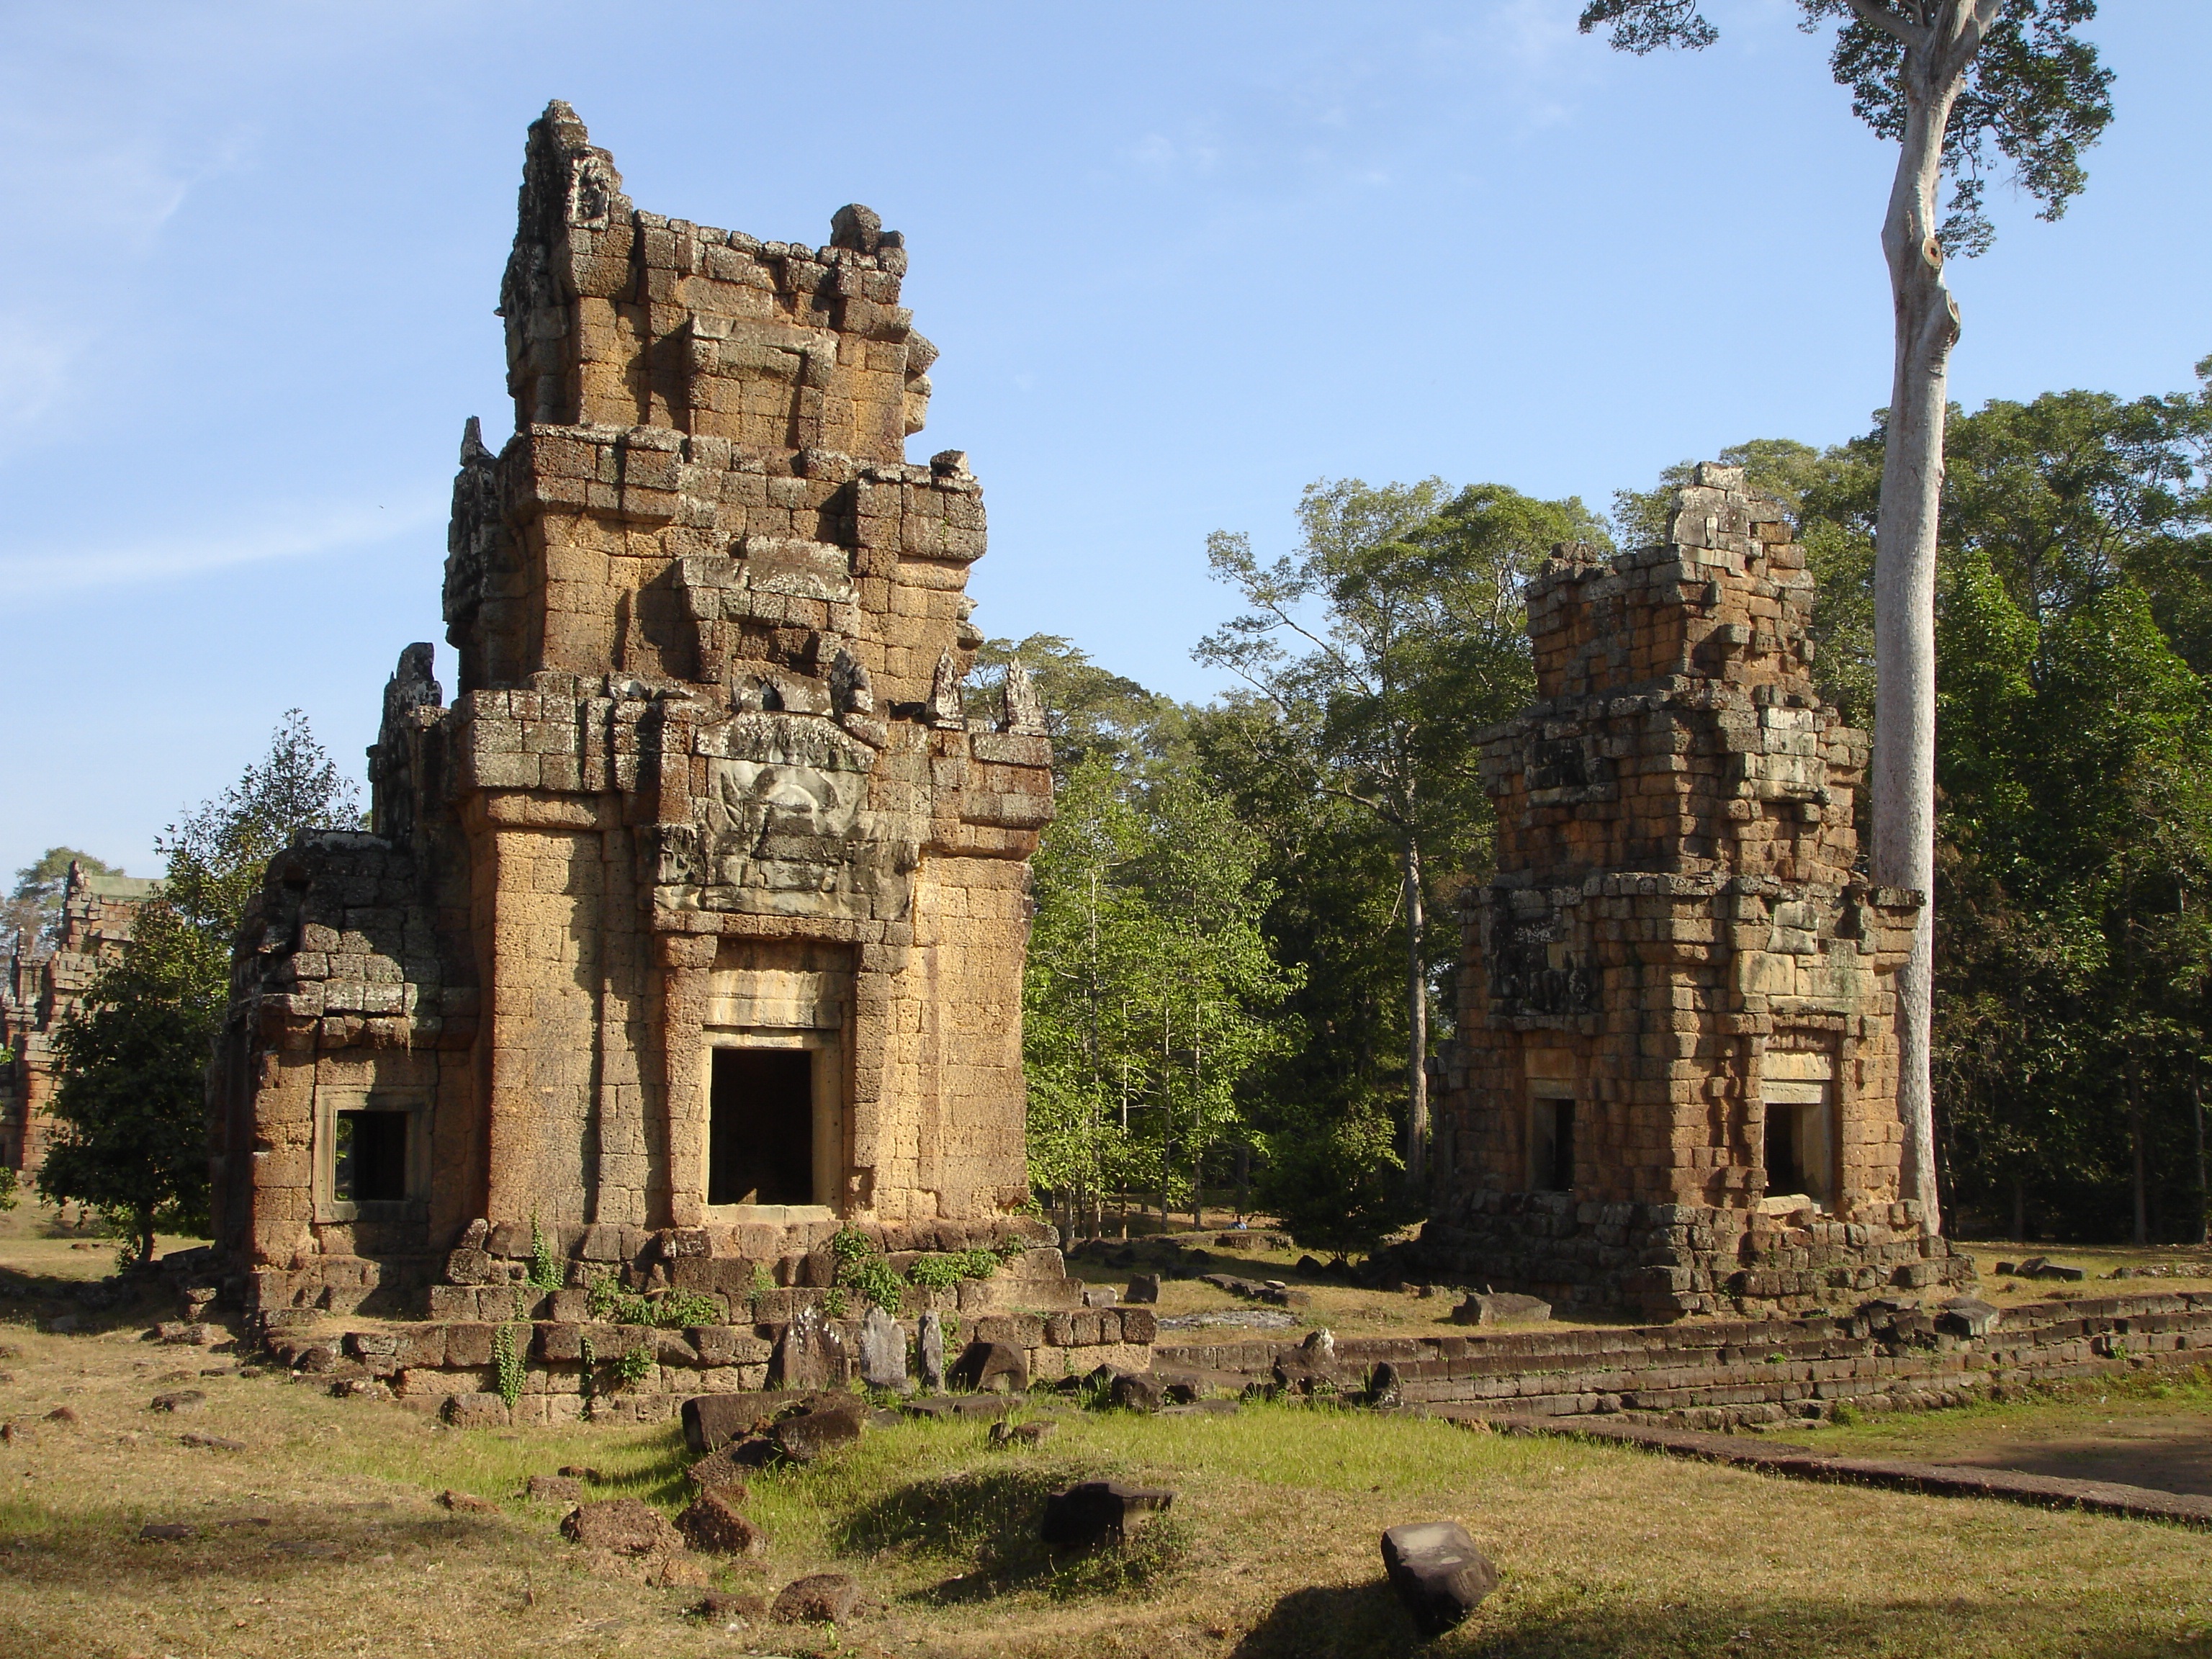
building, old, jungle, serene, religion, landmark, ruin, place of worship, world heritage, temple, ruins, cambodia, monastery, angkor wat, expired, angkor, archaeological site, unesco world heritage site, historic site, ancient history